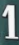
Number: 1